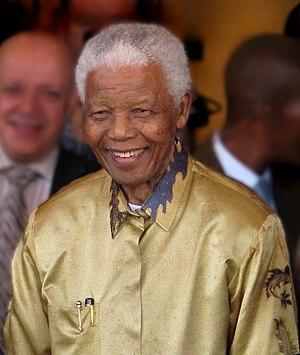
Nelson Mandela à Johannesburg, le 13 mai 2008.
L'année 2013 est une année commune qui commence un mardi et correspond à la 2013ᵉ année de notre ère, à la 13ᵉ année du IIIᵉ millénaire et du XXIᵉ siècle et à la 4ᵉ année de la décennie 2010-2019.
Le concept de « local content » ou « contenu local » désigne pour une entreprise multinationale le fait d'intégrer dans ses processus de production, des entreprises et de la main-d'œuvre locale dans les pays étrangers où celle-ci a des activités. Le local content peut se mesurer en pourcentage de matériaux, personnel, financement, biens et de services produits intégrés dans l'activité locale de l'entreprise. L'application d'un système de local content peut aussi se traduire par des investissements dans la formation des travailleurs locaux, notamment via des partenariats avec les universités du pays, et des transferts de technologies. Des systèmes de local content sont parfois imposés aux entreprises par les pouvoirs publics, sous plusieurs formes : des quotas d'embauche de main-d'œuvre locale ; l'ouverture de leur actionnariat aux acteurs nationaux ; qu’elles se fournissent localement en biens et services.
Ordinary Love est une chanson d'amour pop rock de 2013, du groupe de rock irlandais U2. Ce tube single extrait de la bande originale du film biographique « Mandela : Un long chemin vers la liberté » de Justin Chadwick en 2013, Golden Globe de la meilleure chanson originale 2014, est un des plus importants succès international du groupe, écrit en hommage et en souvenir au leader non-violent emblématique historique anti-apartheid, président de la république d'Afrique du Sud, et Prix Nobel de la paix Nelson Mandela.
L'élection présidentielle sud-africaine de 1994 a été organisée, conformément à la Constitution intérimaire de 1993, dans le cadre d'un scrutin présidentiel indirect qui confie aux nouveaux députés du parlement la tâche d'élire le chef d’État sud-africain.
La fondation Nelson-Mandela est une organisation non gouvernementale créée en 1999 en Afrique du Sud pour « répondre à un besoin croissant et urgent d'apporter à Nelson Mandela, tout juste retiré de la présidence, l'appui nécessaire pour lui permettre de poursuivre le travail entrepris à la tête du pays. [...] À partir de cet objectif logistique, la fondation a évolué pour mettre en pratique ses idéaux et ses valeurs. »
Nelson Rolihlahla Mandela, dont le nom du clan tribal est « Madiba », né le 18 juillet 1918 à Mvezo et mort le 5 décembre 2013 à Johannesburg, est un homme d'État sud-africain ; il a été l'un des dirigeants historiques de la lutte contre le système politique institutionnel de ségrégation raciale avant de devenir président de la République d'Afrique du Sud de 1994 à 1999, à la suite des premières élections nationales non ségrégationnistes de l'histoire du pays.
Un leader est une personne ou un groupe dont les projets et l'activité sont liés à celles du groupe ou d'une entité supérieure dans le but de satisfaire des objectifs communs.
Asimbonanga est une chanson du groupe sud-africain Savuka, dirigé par Johnny Clegg et créée en 1987.
La catégorie Noir ou Noire, est généralement employée en français pour distinguer un être humain ayant la peau foncée.